Kahal Kadosh Beth Elohim

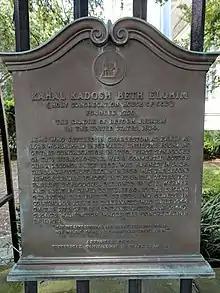
A historical plaque at the entrance to the synagogue grounds.

In 2021, a monument was installed with an inscription at the site of the synagogue, to commemorate the forced human labor extracted from Black Africans owned by industrialist and slaveowner David Lopez Jr in the construction of the site; In acknowledging the past injustice, Rabbi Stephanie Alexander says "We're being honest and transparent about what has enabled us to come together and has enabled us to come to this space."